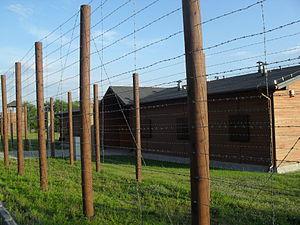
Pustków [pustkuf] est un village du district administratif de Gmina Dębica, dans le comté de Dębica, dans le sud-est de la Pologne. Il se trouve à environ 12 kilomètres au nord-est de Dębica et 39 km à l'ouest de la capitale régionale Rzeszów. Le village est souvent confondu avec le grand ensemble Pustków Osiedle adjacent construit dans les années 1930 pour les employés de l'usine d'explosifs miniers de la région industrielle centrale. La superficie totale de Pustków — le plus grand village de Gmina Dębica — est de 2 285 ha pour un total de 2 925 habitants ; tandis que la superficie de Pustków Osiedle — la plus petite commune — est de 150 ha pour un nombre total de 2 727 habitants en milieu urbain.
La SS-Truppenübungsplatz Heidelager ou dénommé aussi camp de concentration de Pustków, était l'un des complexes militaires de la SS et un camp de concentration nazi en Pologne occupée pendant la Seconde Guerre mondiale. L'installation nazie a été construite pour former des unités militaires collaborationnistes, y compris la 14ᵉ division ukrainienne de la Waffen SS et des unités estoniennes. Cette formation comprenait des opérations de mise à mort à l'intérieur des camps de concentration — notamment dans les camps voisins de Szebnie et Pustków — et des ghettos juifs à proximité du « Heidelager ». La zone militaire était située dans le triangle des rivières Wisła et San, dominé par de vastes zones forestières. Le centre du Heidelager était à Blizna, l'emplacement du site secret de lancement de missiles V-2, qui fut construit et occupé par des prisonniers du camp de Pustków.